Aminu Umar

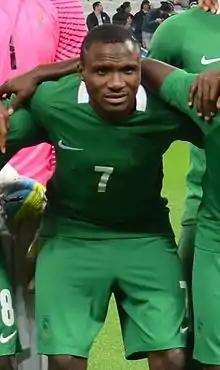
Umar at the 2016 Olympics

Aminu Umar (born 6 March 1995) is a Nigerian professional footballer who plays as a winger for Uzbekistan Super League club Mash'al and the Nigeria national football team.